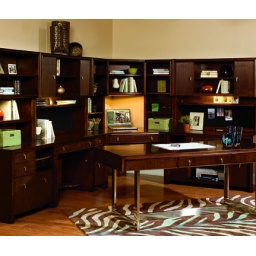
Sleek modular home office in espresso finish. Classic styling for any office setting